Tzipi Livni

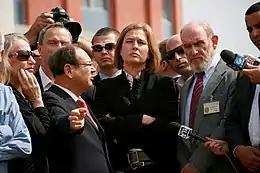
Livni visiting a medical center in Ashkelon with members of Kadima

Livni voiced support for Israel's gay community ahead of Gay and Lesbian Pride Month in June 2009. She addressed an event held at the gay community's municipal center in Tel Aviv's Meir Park. After a 1 August 2009 attack on a gay youth center that left two people dead and 15 wounded in Tel Aviv, Livni, who is in contact with the gay and lesbian community, said "This event should shake up society, and all the circles inherent in it, including the political establishment and the education system, and on this day deliver an unequivocal message against intolerance, incitement and violence, and to act against any manifestation of these." She attended a rally near the location of the attack, along with hundreds of Israelis and some other politicians, and urged Israel's gay and lesbian community to continue living their lives, despite the "hate crime." Livni opposed Netanyahu's land reform bill.